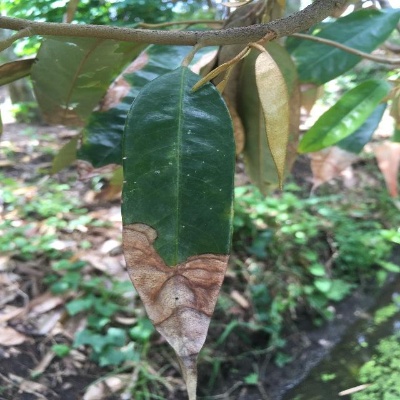
Label: Leaf_Colletotrichum